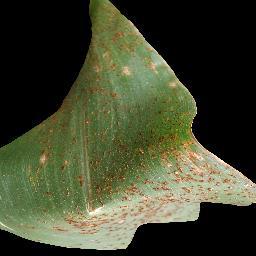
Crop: corn
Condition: (maize)_common_rust